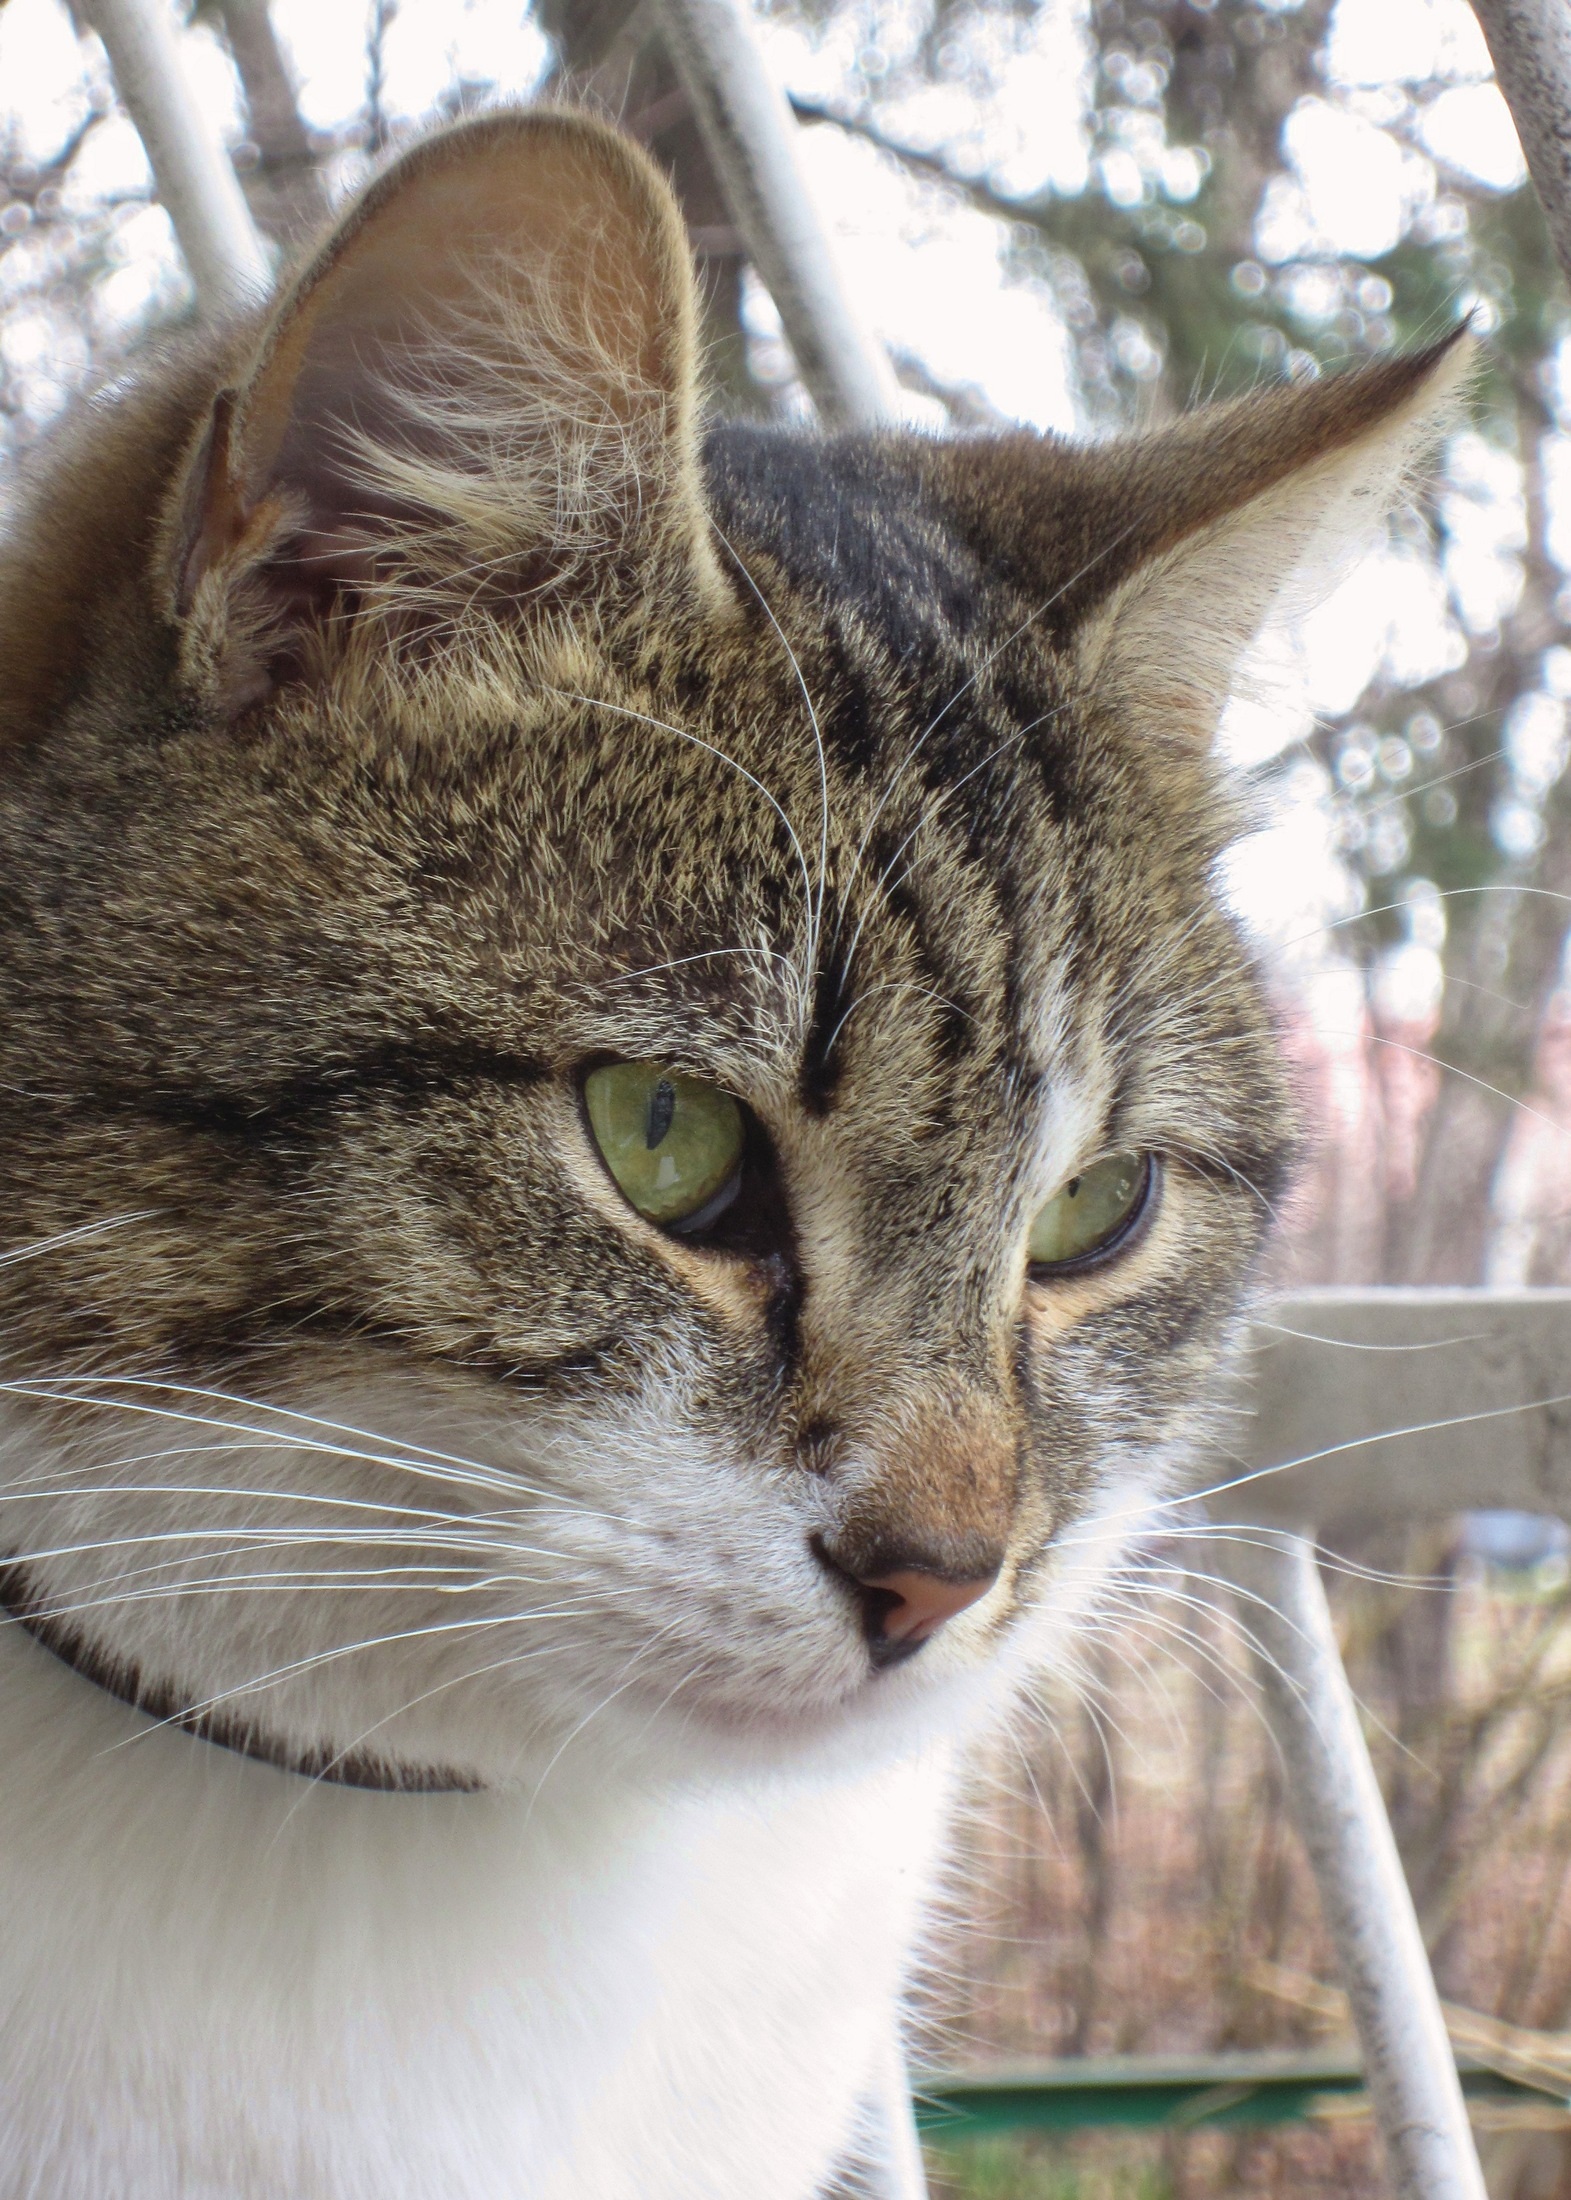
animal, pet, fur, portrait, cat, mammal, whisker, fauna, close up, face, eyes, whiskers, kitty, look, vertebrate, tabby cat, european shorthair, wild cat, small to medium sized cats, cat like mammal, domestic short haired cat, pixie bob